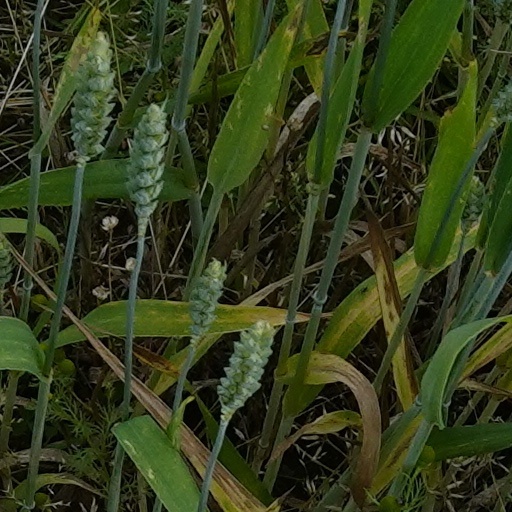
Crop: wheat